Louis Duveau

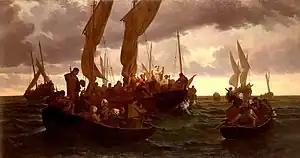
"Mass at sea", 1864, now at the Museum of Fine Arts of Rennes

Louis-Jean-Noël Duveau, a French painter, who was born at St. Malo in 1818, studied history and genre painting under Léon Cogniet in Paris, and afterwards visited Italy. He was successful in representing scenes of fisher-life in his native country. He died in Paris in 1867. In the Lille Museum is his "Perseus and Andromeda," painted in 1865.